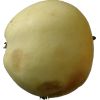
Label: Apple hit 1